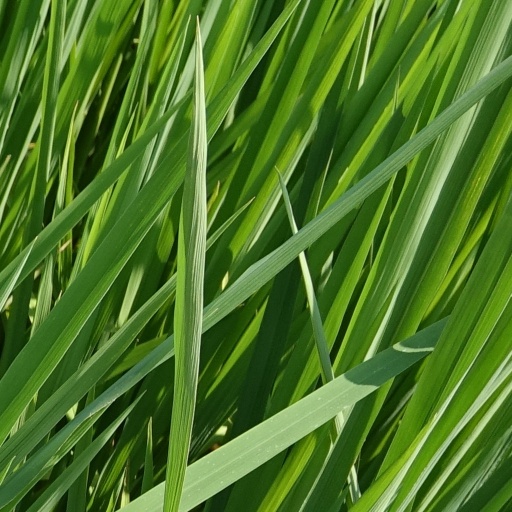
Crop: rice